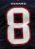
Number: 8